Striatum

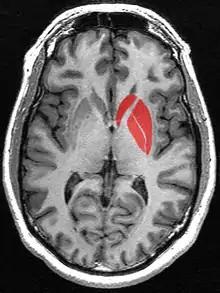
The striatum in red as seen on MRI. The striatum includes the caudate nucleus ("top"), and the lentiform nucleus (the putamen ("right") and the globus pallidus ("lower left"))

The striatum is the largest structure of the basal ganglia. The striatum is divided into two subdivisions, a ventral striatum and a dorsal striatum, based upon function and connections. It is also divisible into a matrix and embedded striosomes.